3rd Sustainment Brigade (United States)

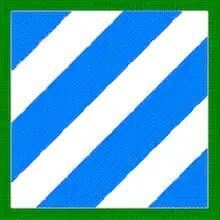
3rd Infantry Division shoulder sleeve insignia, worn by the brigade

The 3rd Infantry Division Sustainment Brigade is a sustainment brigade of the United States Army headquartered at Fort Stewart, Georgia. The 3rd Division Sustainment Brigade (DSB) is responsible for providing logistical support to the 3rd Infantry Division, however the modular nature of the brigade means that it takes on other roles while deployed.